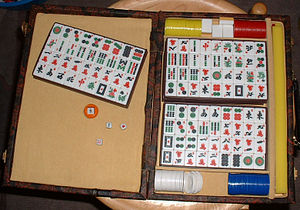
Mahjong
Et samlet mahjongsæt. I dette tilfælde medfølger der foruden terninger også jetoner der kan bruges til at holde regnskab med stillingen.
Mahjong er et firpersonersspil af kinesisk oprindelse. Det spilles med ofte smukt dekorerede brikker der traditionelt er fremstillet af ben og bambus men også kan være af plastic.